Naval armour

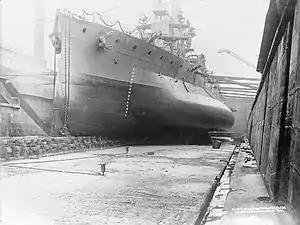
HMS "Glatton" in drydock, circa 1914–1918, showing its anti-torpedo bulge

All or nothing is a design choice in armouring warships, best known for its employment on Dreadnought battleships. The concept involves concentrating armour on areas most important to a ship while the rest of the ship receives significantly less armour. The "all or nothing" concept avoided light or moderate thicknesses of armour: armour was used in the greatest practicable thickness or not at all, thereby providing "either total or negligible protection". Compared to previous armouring systems, "all or nothing" ships had thicker armour covering a smaller proportion of the hull. The ironclad battleship launched in 1876 had featured a heavily armoured central citadel, with relatively unarmoured ends; however, by the era of , battleships were armoured over the length of the ship with varying zones of heavy, moderate or light armour. The U.S. Navy adopted what was formally called "all or nothing" armour in the Standard-type battleships, starting with the laid down in 1912. "All or nothing" armour was later adopted by other navies after the First World War, beginning with the Royal Navy in its